Abdul Hamid Khan Bhashani

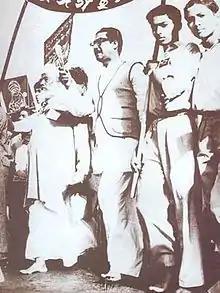
Maulana Abdul Hamid Khan Bhashani with Bangabandhu Sheikh Mujibur Rahman, marching barefoot to pay tribute at Shaheed Minar (Martyrs' monument) in Dhaka on 21 February 1954.

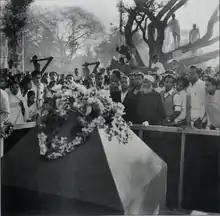
Maulana Bhashani after the foundation stone laying program for Shaheed Minar on 21 February 1956.

After the establishment of India and Pakistan in 1947, following the exit of the British, Bhashani planned his anti-establishment course of action. On 23 June 1949, he founded the East Pakistan Awami Muslim League. Bhasani was elected its president with Shamsul Huq as its General Secretary. On 24 July 1949 he organised the first meeting of Awami Muslim League at Armanitola, Dhaka, during which Yar Mohammad Khan contributed and finally established the party in Dhaka.